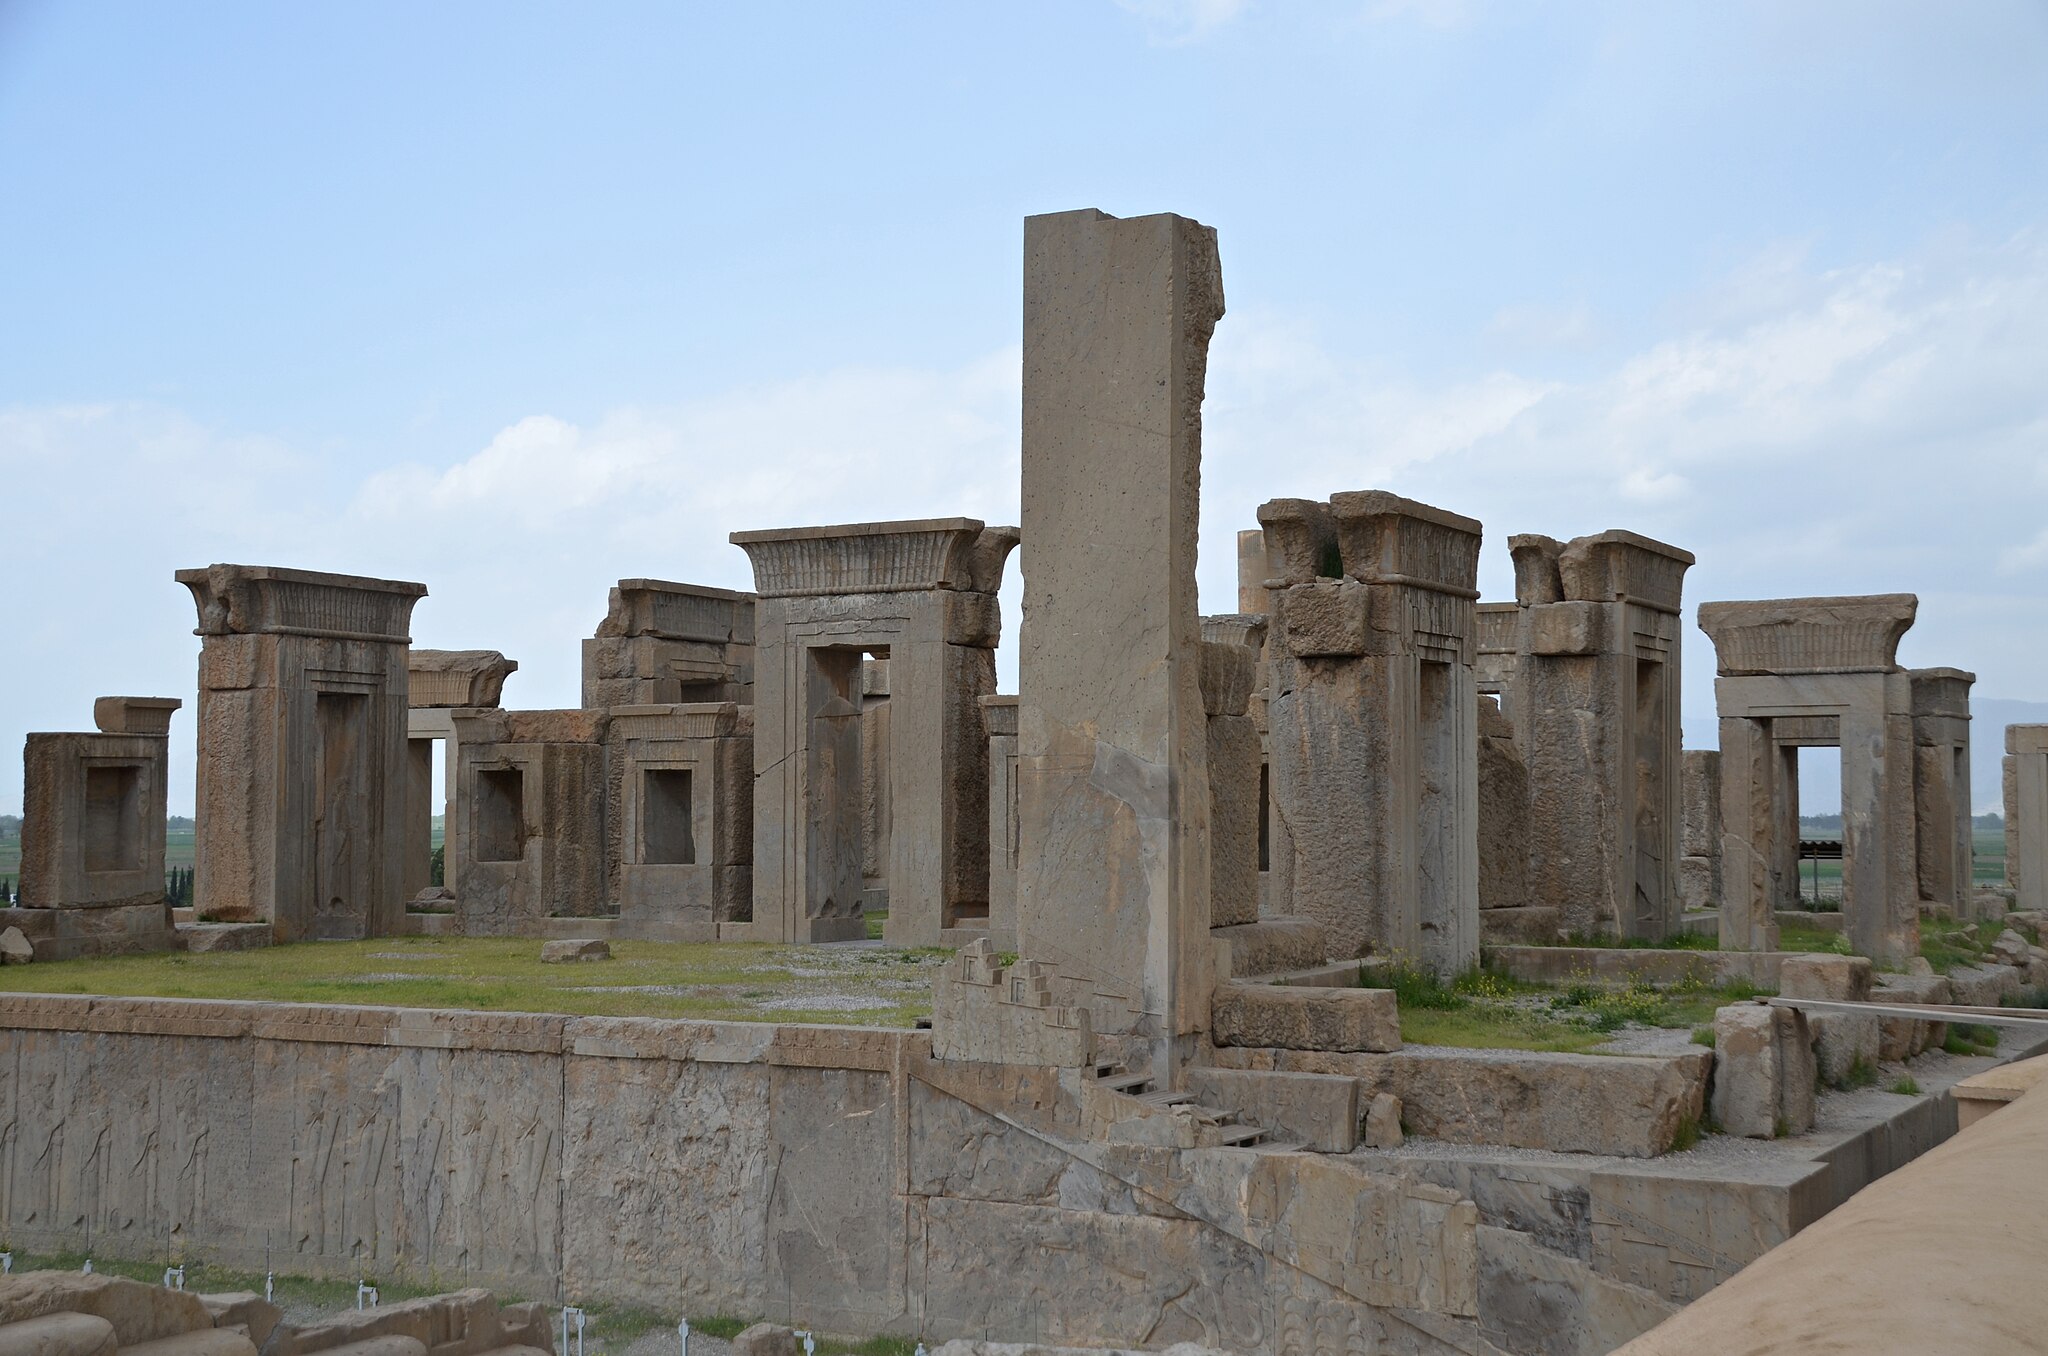
Title: Tachara of Persepolis
Description: Ruins of the Tachara (Palace of Darius) in Persepolis, Persia (Persis/Fars), southwestern Iran
Date: 22 April 2019, 09:04:09 (according to Exif data)
Categories: Palace of Darius I in Persepolis, Photographs by Carole Raddato, Flickr images reviewed by FlickreviewR 2, 2019 in Persepolis, Iran photographs taken on 2019-04-22